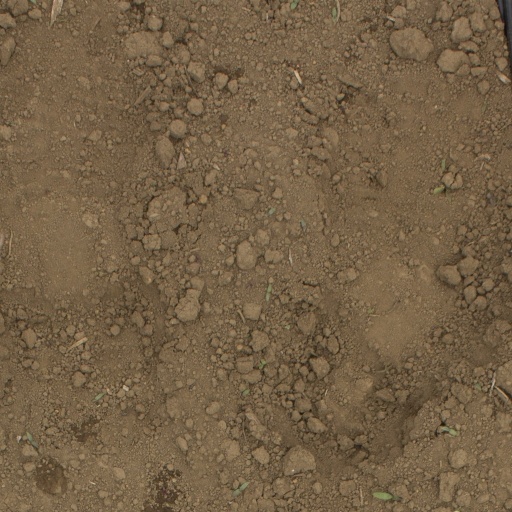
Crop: Jerusalem artichoke